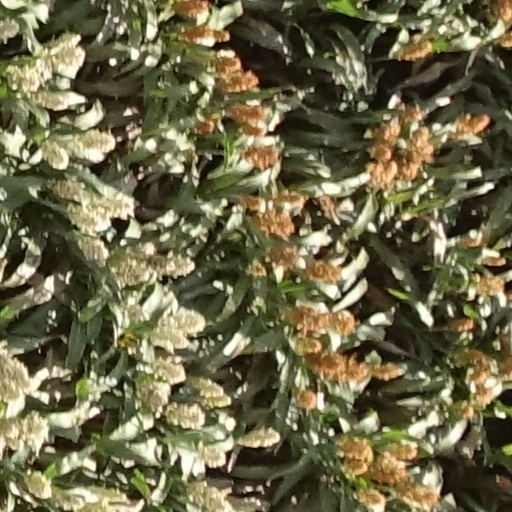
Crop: sorghum